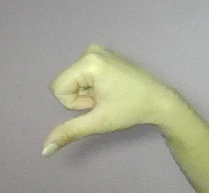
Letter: waw